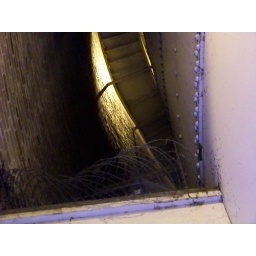
Somewhere, somehow in the water tower at Volunteer Park